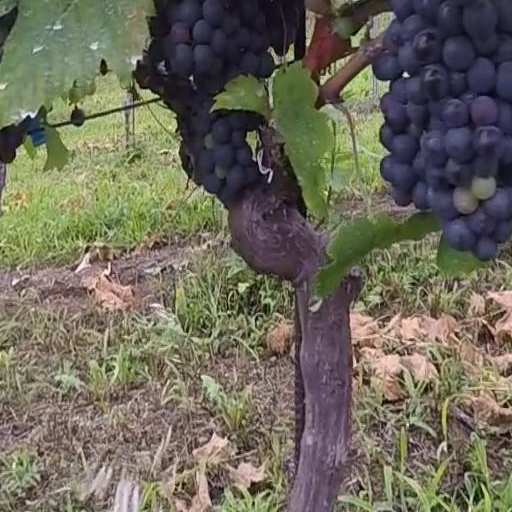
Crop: grape